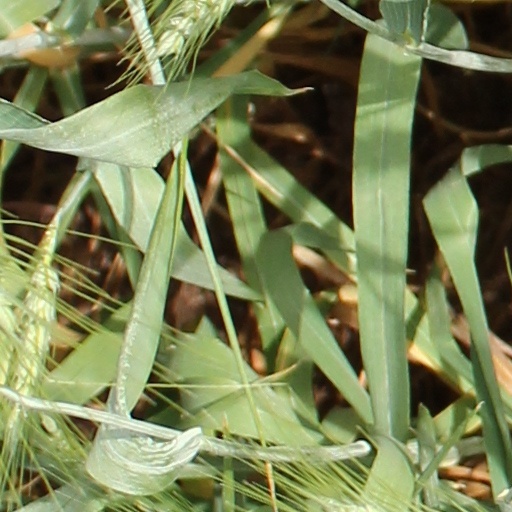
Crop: wheat